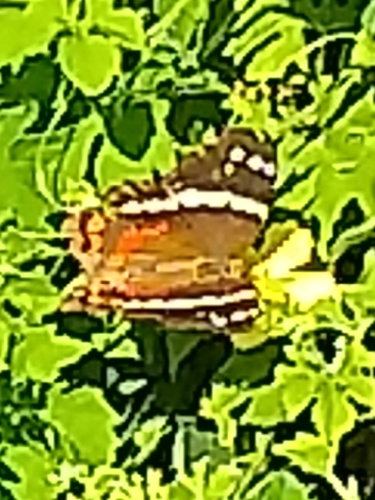
Scientific name: Anartia fatima
Common name: Banded peacock
Family: Nymphalidae
Order: Lepidoptera
Pollinator type: Primary pollinator
Habitat: Open areas and gardens
Geographic range: South America
Conservation status: Least Concern